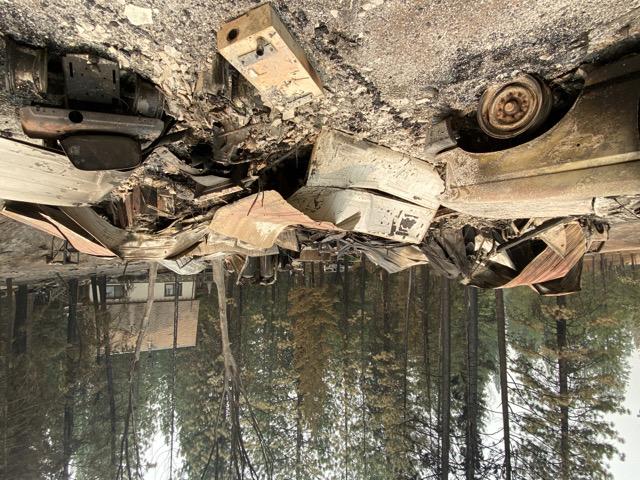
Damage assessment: destroyed